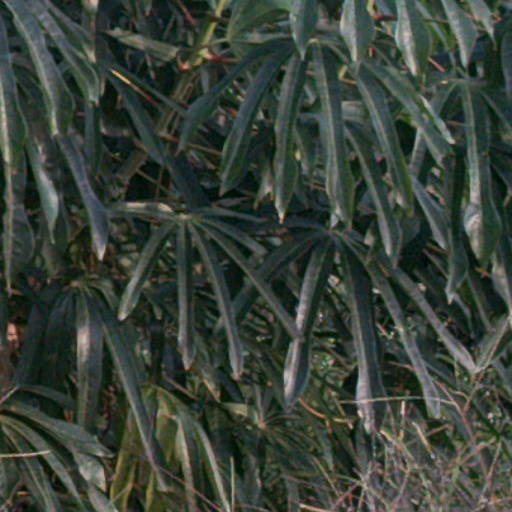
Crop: cassava